Mohamed Emam

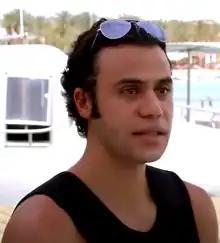
Mohamed Emam

"Hassan and Marcus" (2008) was his next major film. The movie's plot is about tension between Muslims and Christians. Emam played two characters, the Christian man Girgis Boulus and Emad Hassan, the son of El Sheikh Hassan. "Hassan and Marcus" was screened at the London Film Festival October 18, 2008. Imam won a prize from the Alexandria International Film Festival in 2008 for his work in the film.